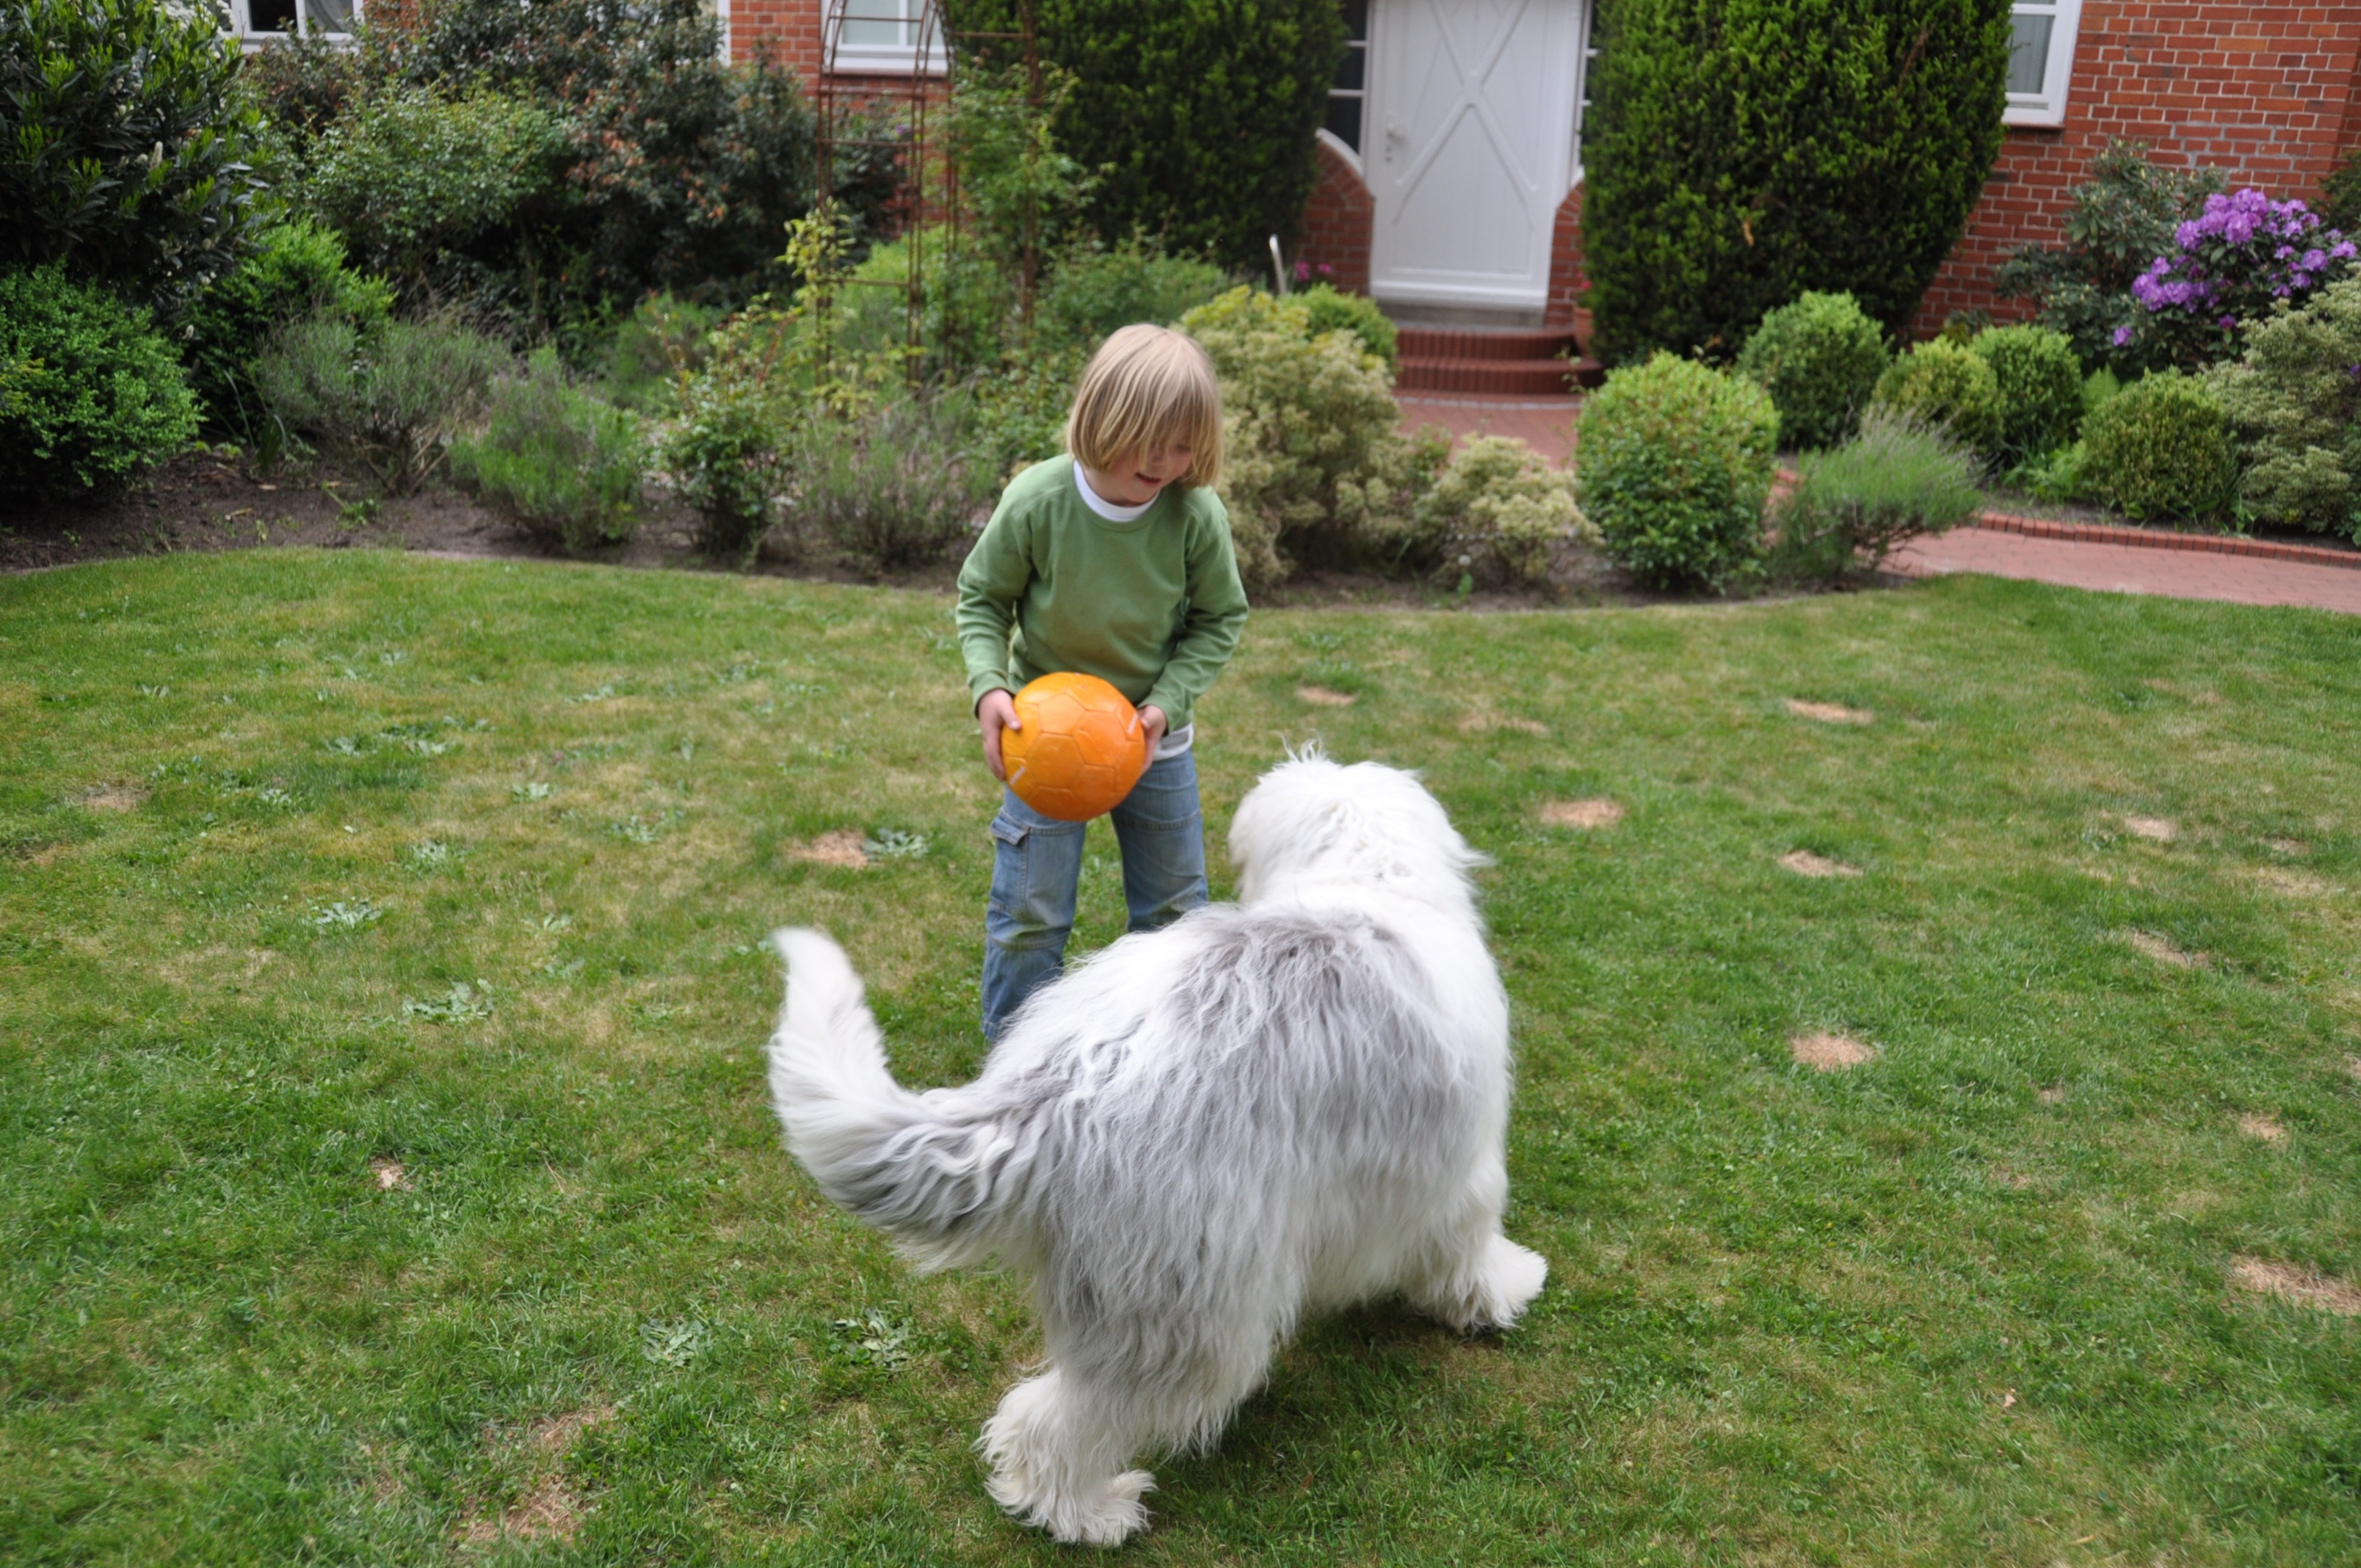
lawn, meadow, play, boy, dog, young, mammal, child, garden, fun, ball, bobtail, ball game, front yard, dog like mammal, dog breed group, west highland white terrier, fellig